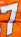
Number: 7